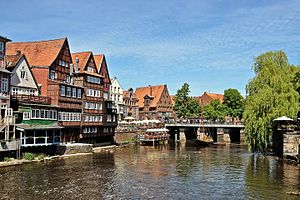
Lüneburg
Lüneburg
Lüneburg er en nordtysk by i nærheden af Hamburg og Lübeck syd for Elben i Nedersaksen. Lüneburg er hovedbyen i Lüneburger Heide. I middelalderen var Lüneburg en vigtig handelsby og udskibningshavn for salt, der blev udvundet i miner i nærheden. Saltet blev fragtet til Lübeck og var en væsentlig forudsætning for Hanseforbundets velstand.